The Edge of Glory

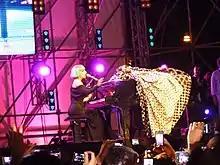
Gaga performing an acoustic version of "The Edge of Glory" on Europride 2011

Jason Lipshutz of "Billboard" wrote that "The Edge of Glory" was "risk-taking, [but] it's focused on romance rather than individual inspiration." Lewis Corner of Digital Spy awarded the song with five out of five stars and wrote: "Gaga belts over a chorus tastier and more filling than a meatball sub – stuffed with stadium-sized beats and massive techno synths; while the side of sax solo courtesy of the late Clarence Clemons is bound to seduce many a clubber into bringing out their rarely-used-nowadays air sax." Kevin O'Donnell of "Spin" noted that in the song, Gaga "goes back to basics". He also called the song a "four-on-the-floor anthem with loads of references to '80s pop music" and concluded "Thankfully, 'Edge of Glory' proves Gaga hasn't let her global celebrity get the best of her art, and she's still capable to cranking out straightforward, dance-ready jams like 'Just Dance' or 'Poker Face'." Both Andy Gill of "The Independent" and James Reed of "The Boston Globe" praised Clarence Clemons' saxophone solo in "The Edge of Glory".